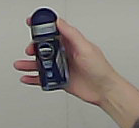
Product: nivea_rollon